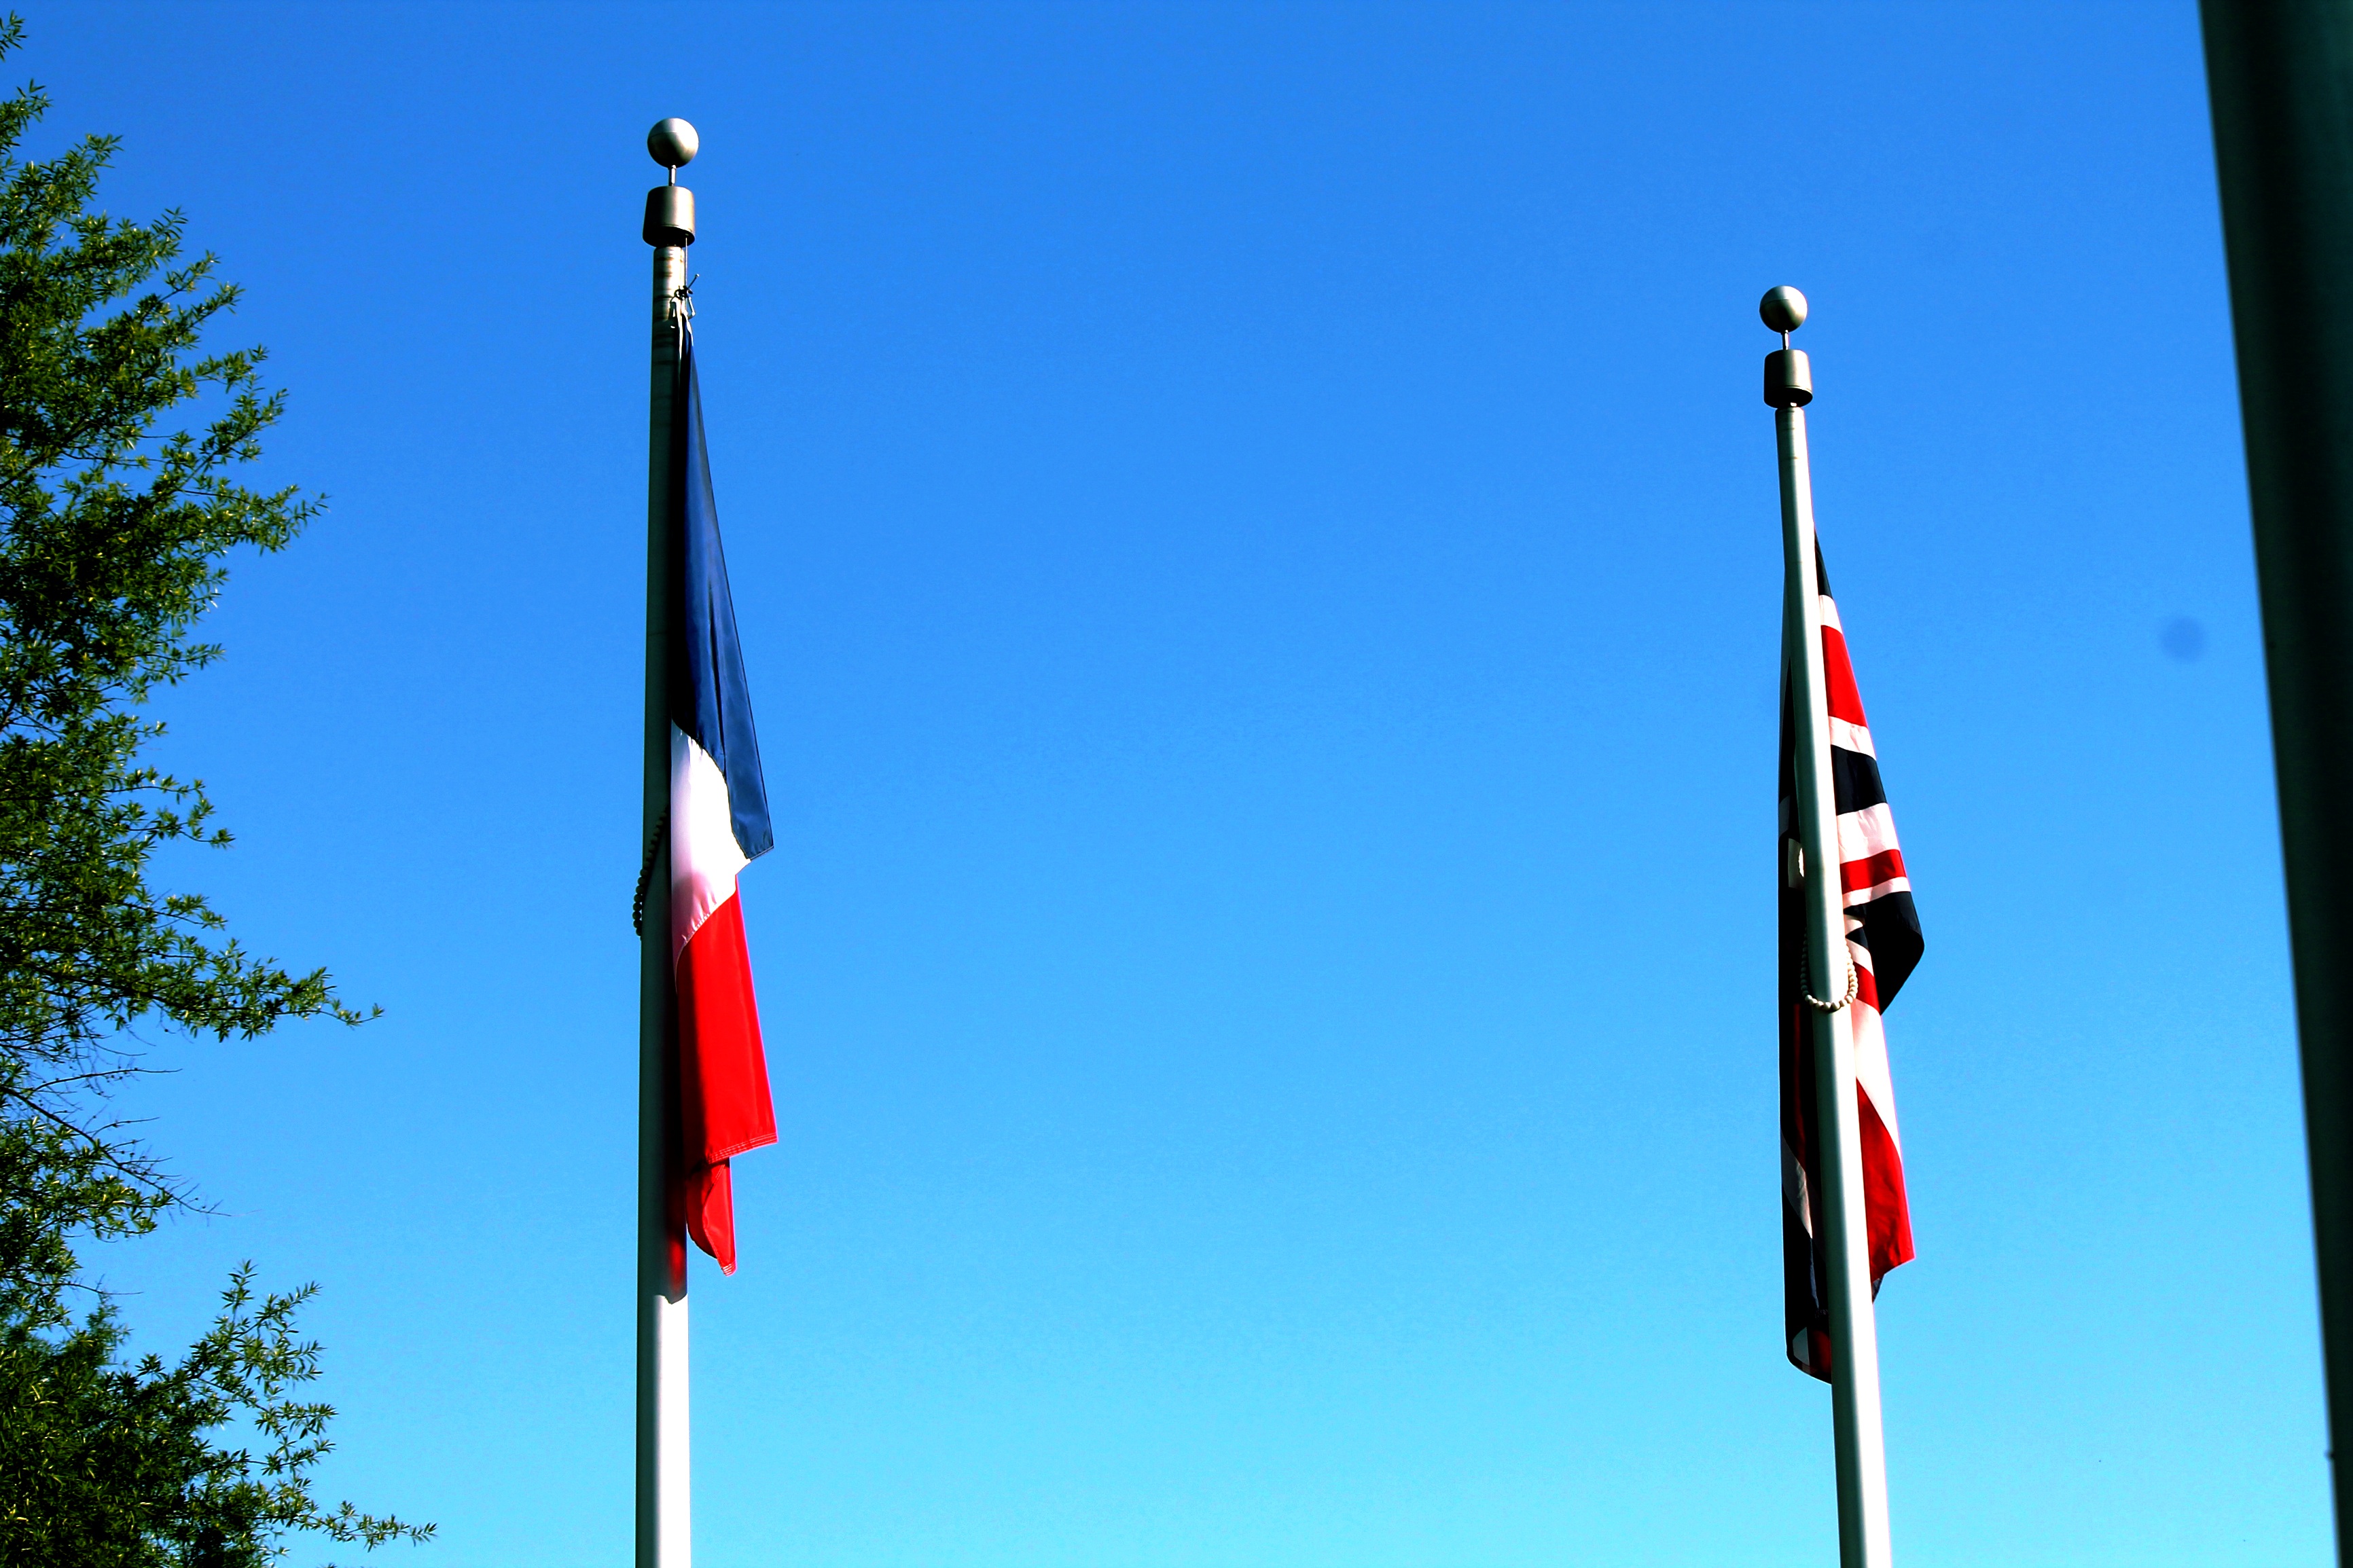
sky, mast, flag, street light, flag of the united states